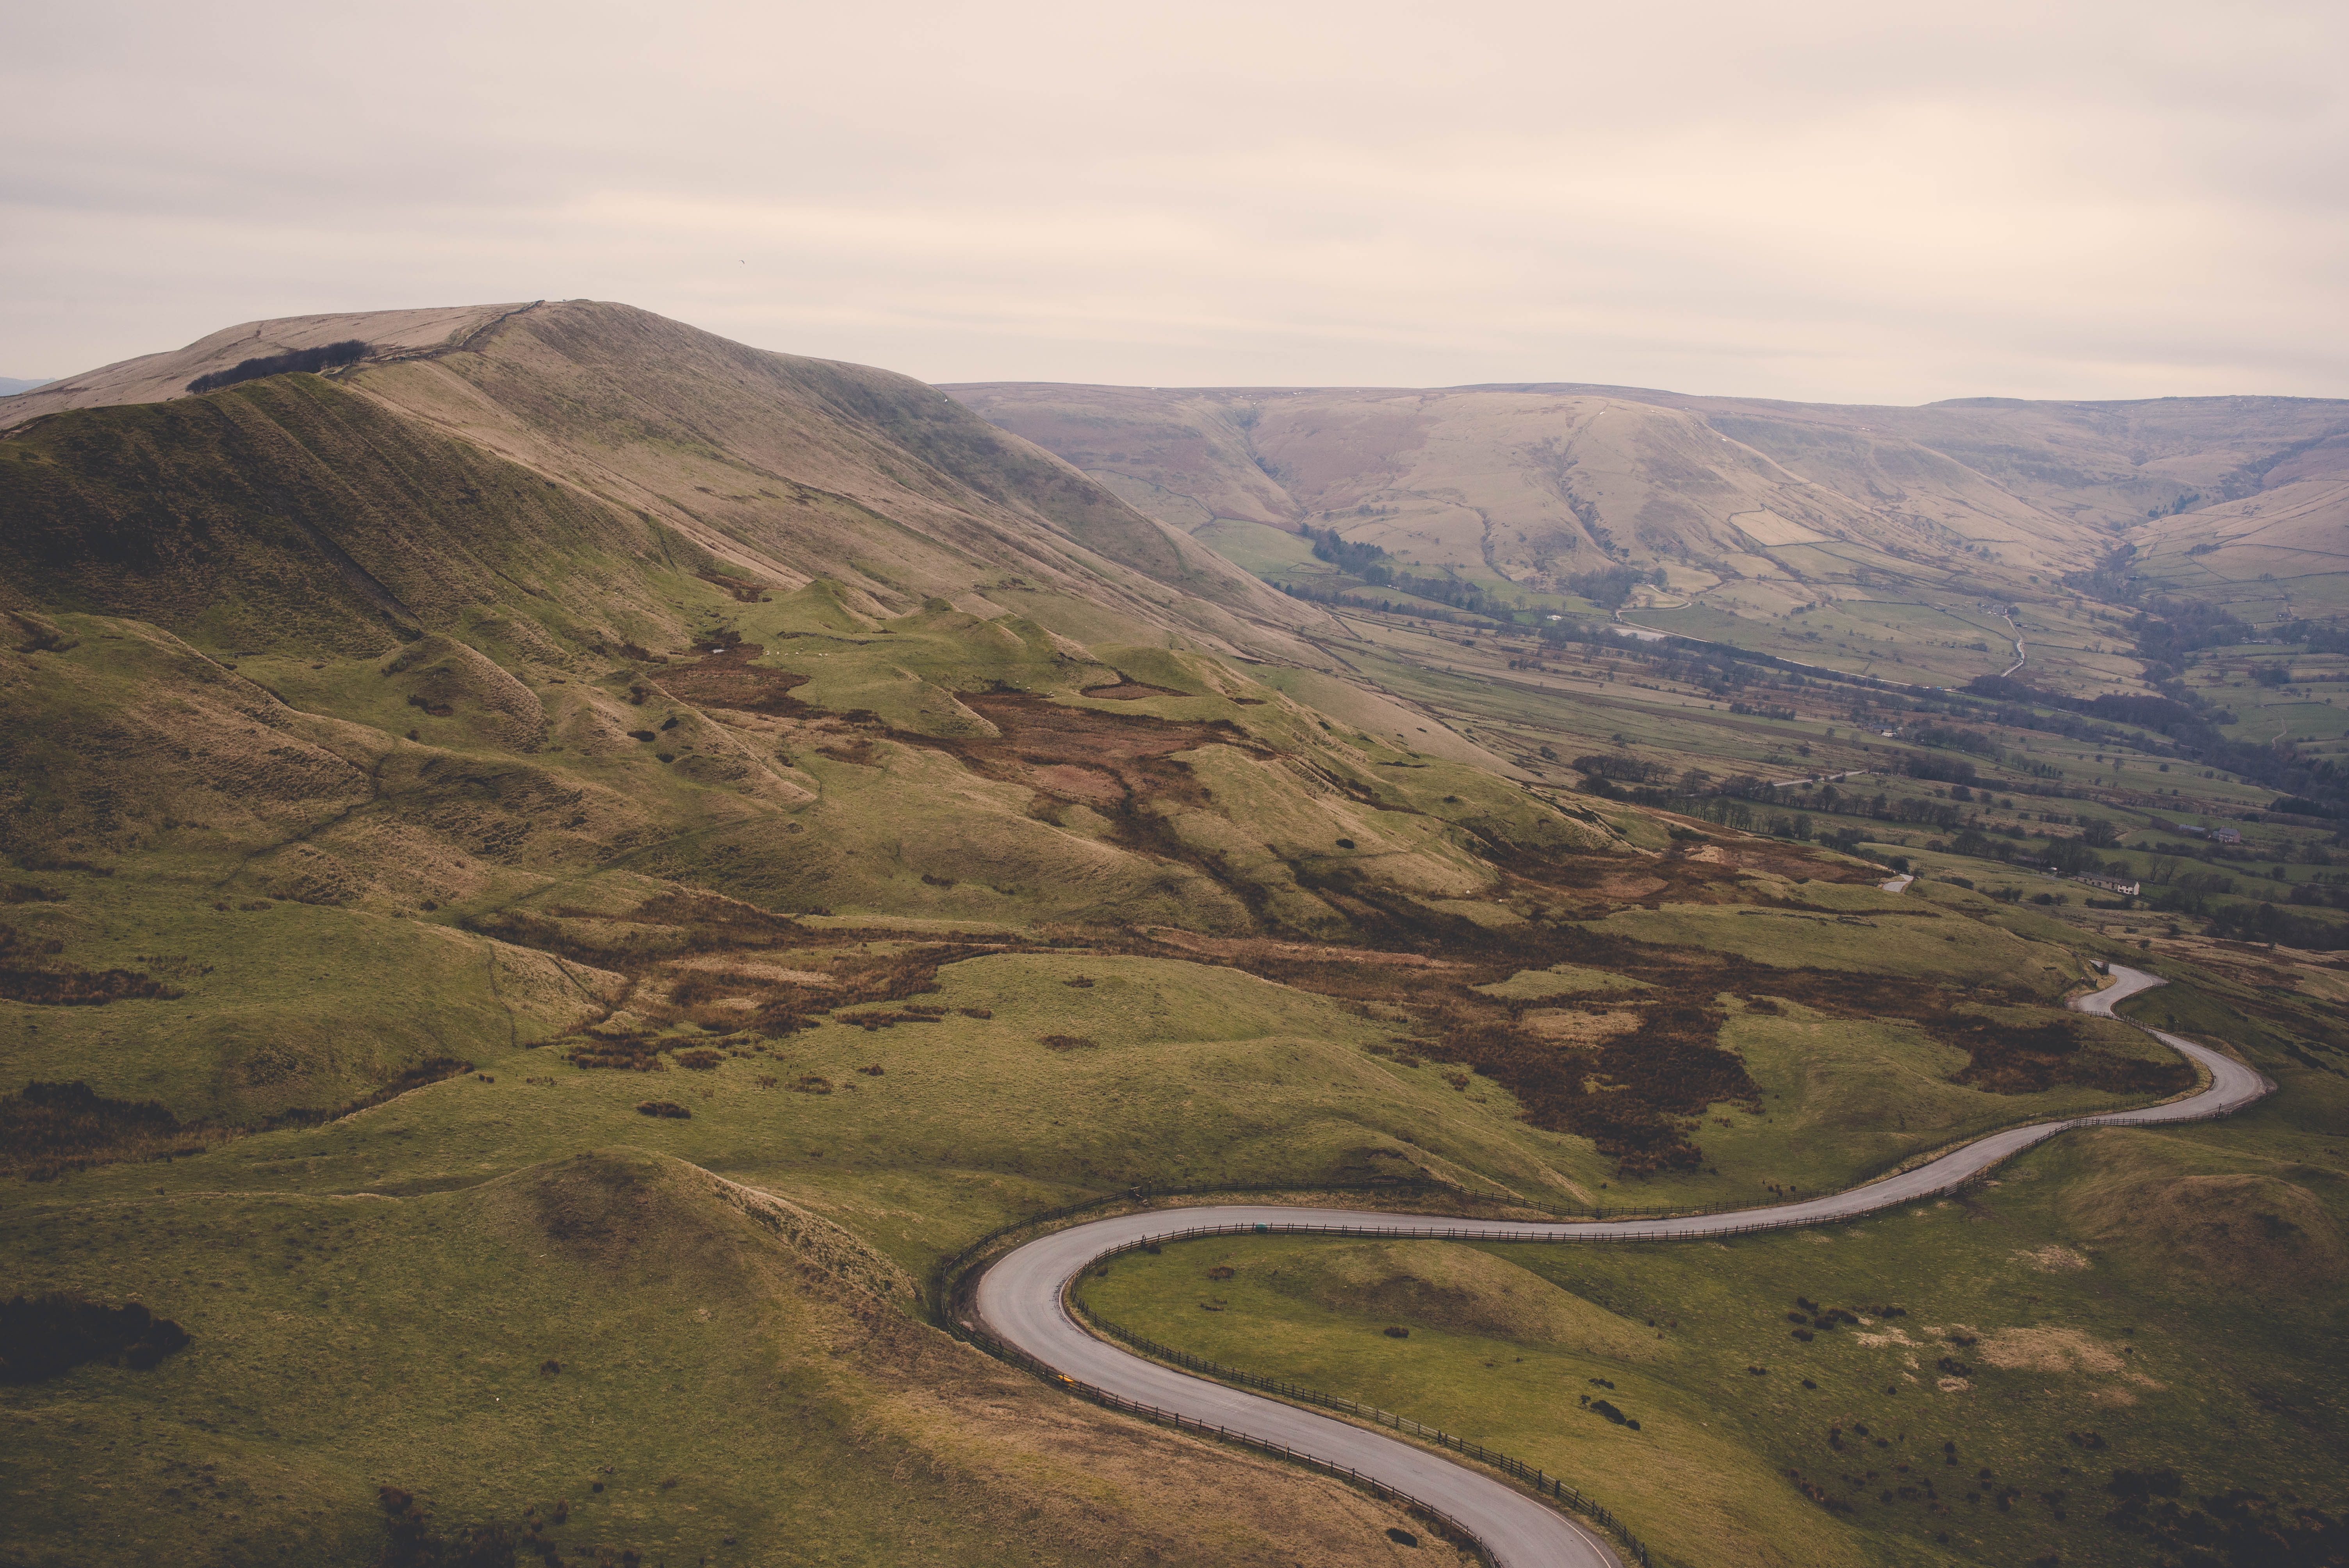
highland, mountainous landforms, aerial photography, geographical feature, landform, plain, mountain, fell, hill, loch, landscape, plateau, mountain pass, valley, lake, reservoir, mountain range, geology